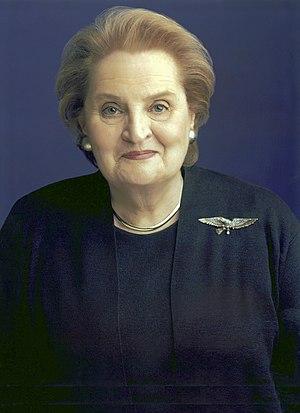
Cette liste de femmes membres du cabinet présidentiel des États-Unis recense, par administration, toutes les femmes ayant été à la tête de l'un des départements de l'exécutif du gouvernement fédéral des États-Unis, depuis les années 1930. Elles constituent au début des exceptions au sein de la vie politique américaine. Jusqu'en 2017, le cabinet présidentiel a compté 33 femmes. Aucune femme n'est nommée à un poste de secrétaire avant le XIXᵉ amendement de la Constitution des États-Unis, voté en 1920, qui interdit la discrimination de sexe lors des élections, et permet de facto aux femmes de participer aux élections locales et nationales.
Cet article dresse une liste des secrétaires d'État des États-Unis, responsable du département d'État au sein du gouvernement fédéral des États-Unis. Se plaçant en quatrième position dans l'ordre de succession présidentielle, il en est le deuxième membre du cabinet après le vice-président.